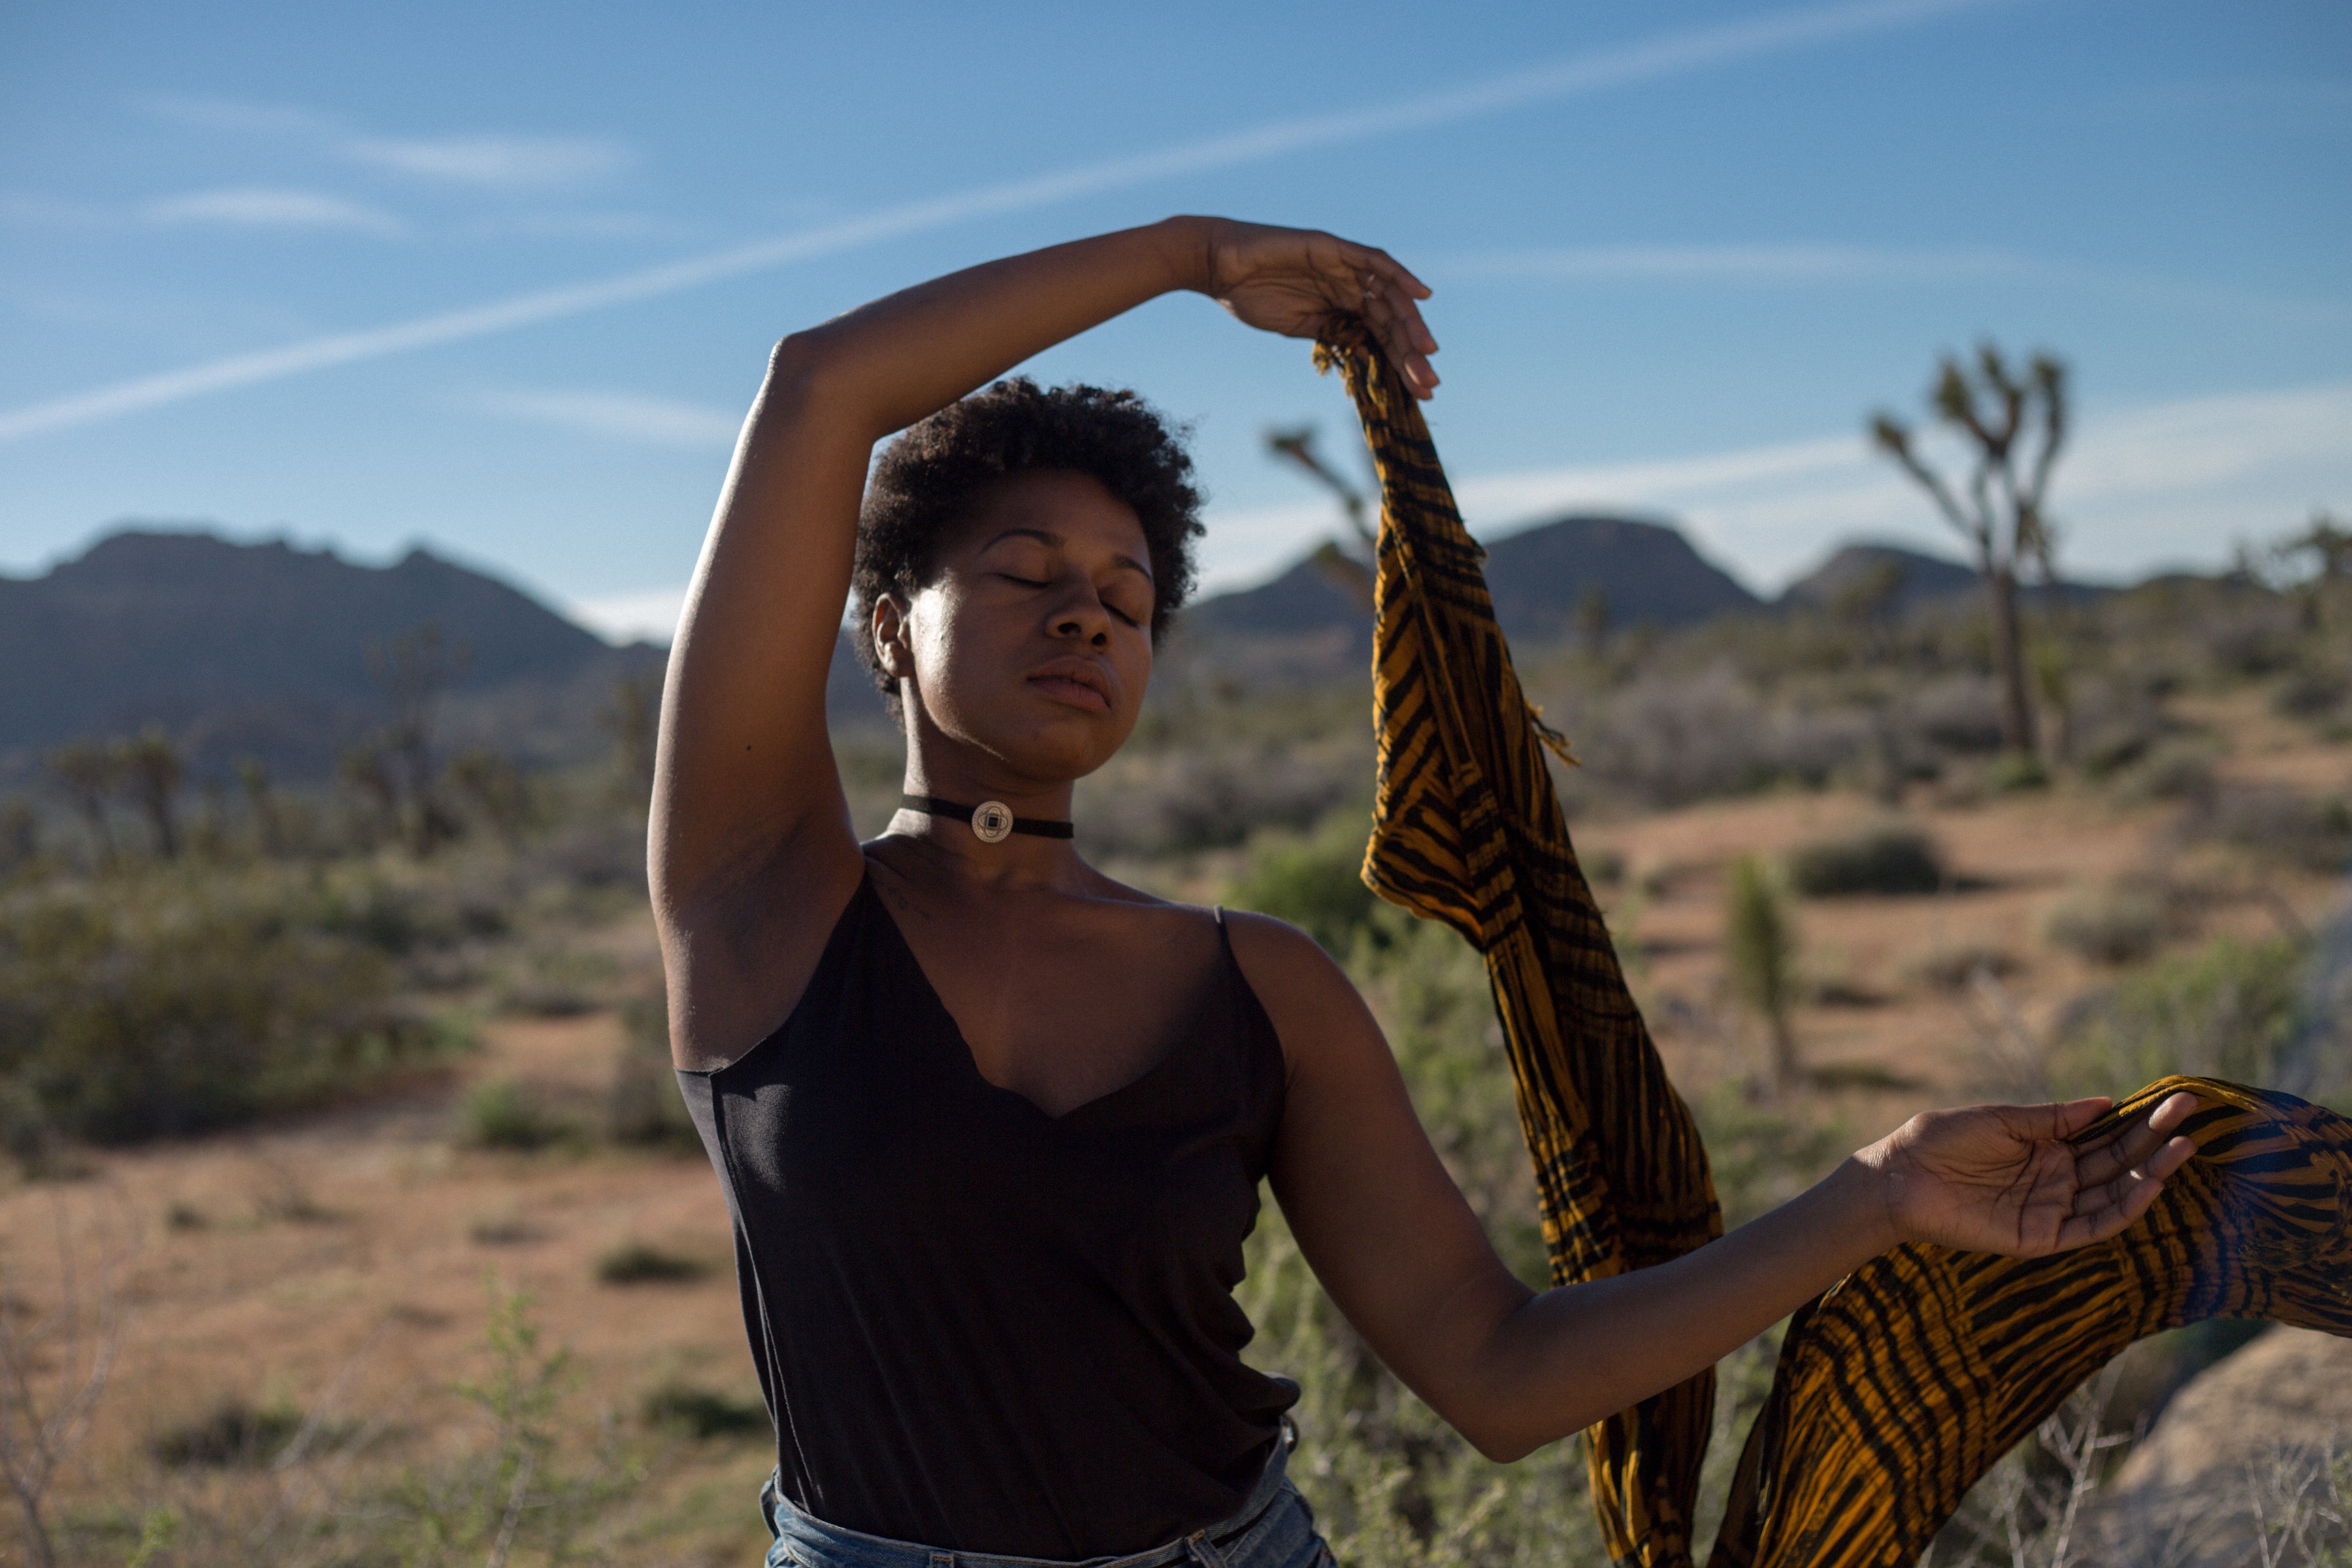
adventure, savanna, tribe, safari